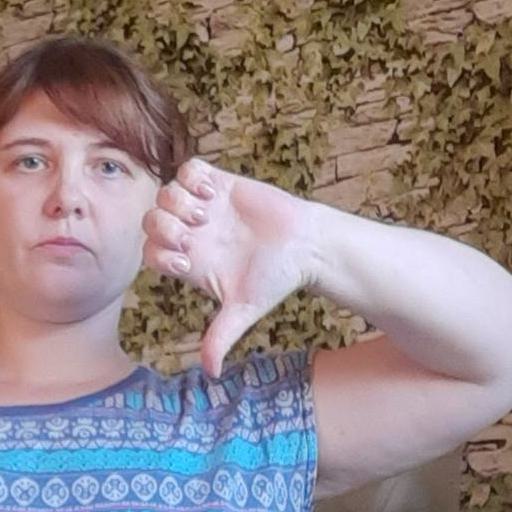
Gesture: dislike